Althea Willoughby

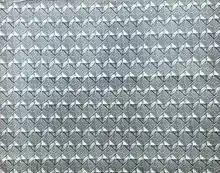
An untitled patterned paper by Willoughby, for the Curwen Press, circa 1930

Althea Willoughby (1904–1982) was a British artist. She worked as a book and magazine illustrator, painted decorative tiles and made wood engravings.